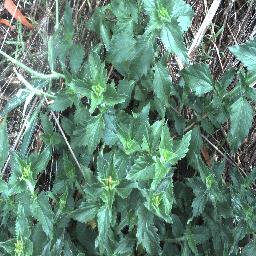
Label: siam_weed